Advanced glycation end-product

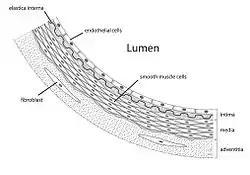
Endothelial cell

AGEs can be produced in the body and in manufactured foods. The accumulation of AGEs may have causative roles in several age-related diseases by forming adducts with proteins and lipids. In preliminary research, AGEs affect nearly every type of cell and molecule in the body, and may be a factor in aging and some age-related chronic diseases. They are also believed to play a causative role in the vascular complications of diabetes mellitus.